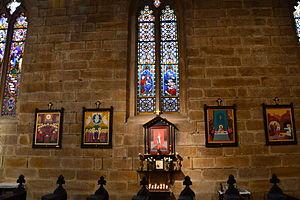
La schola grégorienne, ou schola gregoriana en latin, est un chœur liturgique auprès du diocèse, du monastères ou du centre d'études, exécutant le chant grégorien, de sorte que ce chant historique soit conservé et promu dans la liturgie vivante.